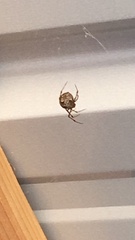
Species: Parasteatoda_tepidariorum